Legions of Death

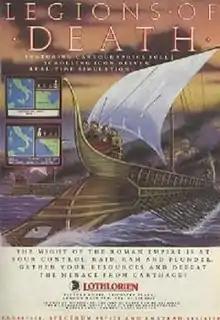

Legions of Death is a one or two-player strategy video game published for the Commodore 64, Amstrad CPC and ZX Spectrum personal computers. It requires players to control the navies of ancient Rome and Carthage during the Punic Wars, in order to conquer the Mediterranean Sea.